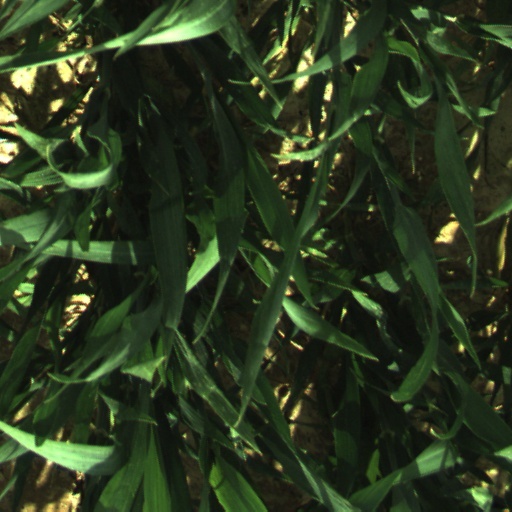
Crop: wheat